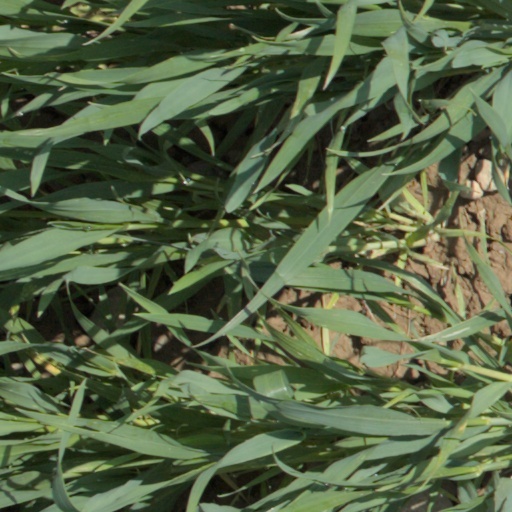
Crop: wheat